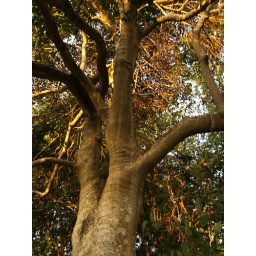
My favorite tree is destined to be cut within a few months due to new road plan. Sad;;;